Tipton Sports Academy

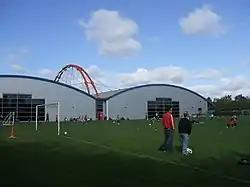
Tipton Sports Academy

Tipton Sports Academy is a multi-purpose sports stadium located on Wednesbury Oak Road in Tipton, West Midlands, England.